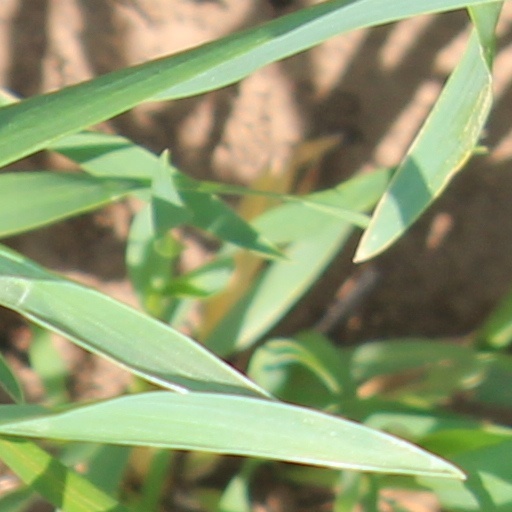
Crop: wheat